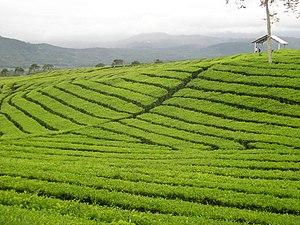
La campagne, aussi appelée milieu campagnal ou milieu rural, désigne l'ensemble des espaces cultivés, naturels ou semi-naturels habités, elle s'oppose aux concepts de ville, d'agglomération ou de milieu urbain. La campagne est caractérisée par une faible densité par rapport aux pôles urbains environnant, par un paysage à dominante végétale, par une activité agricole dominante, au moins par les surfaces qu'elle occupe et par une économie structurée plus fortement autour du secteur primaire. Les habitants sont dits « ruraux » ou « campagnards ». À l'échelle mondiale, 3,3 milliards d'individus seraient des ruraux, soit un peu moins de la moitié de la population mondiale.
Le Dempo est un volcan situé sur Sumatra en Indonésie.